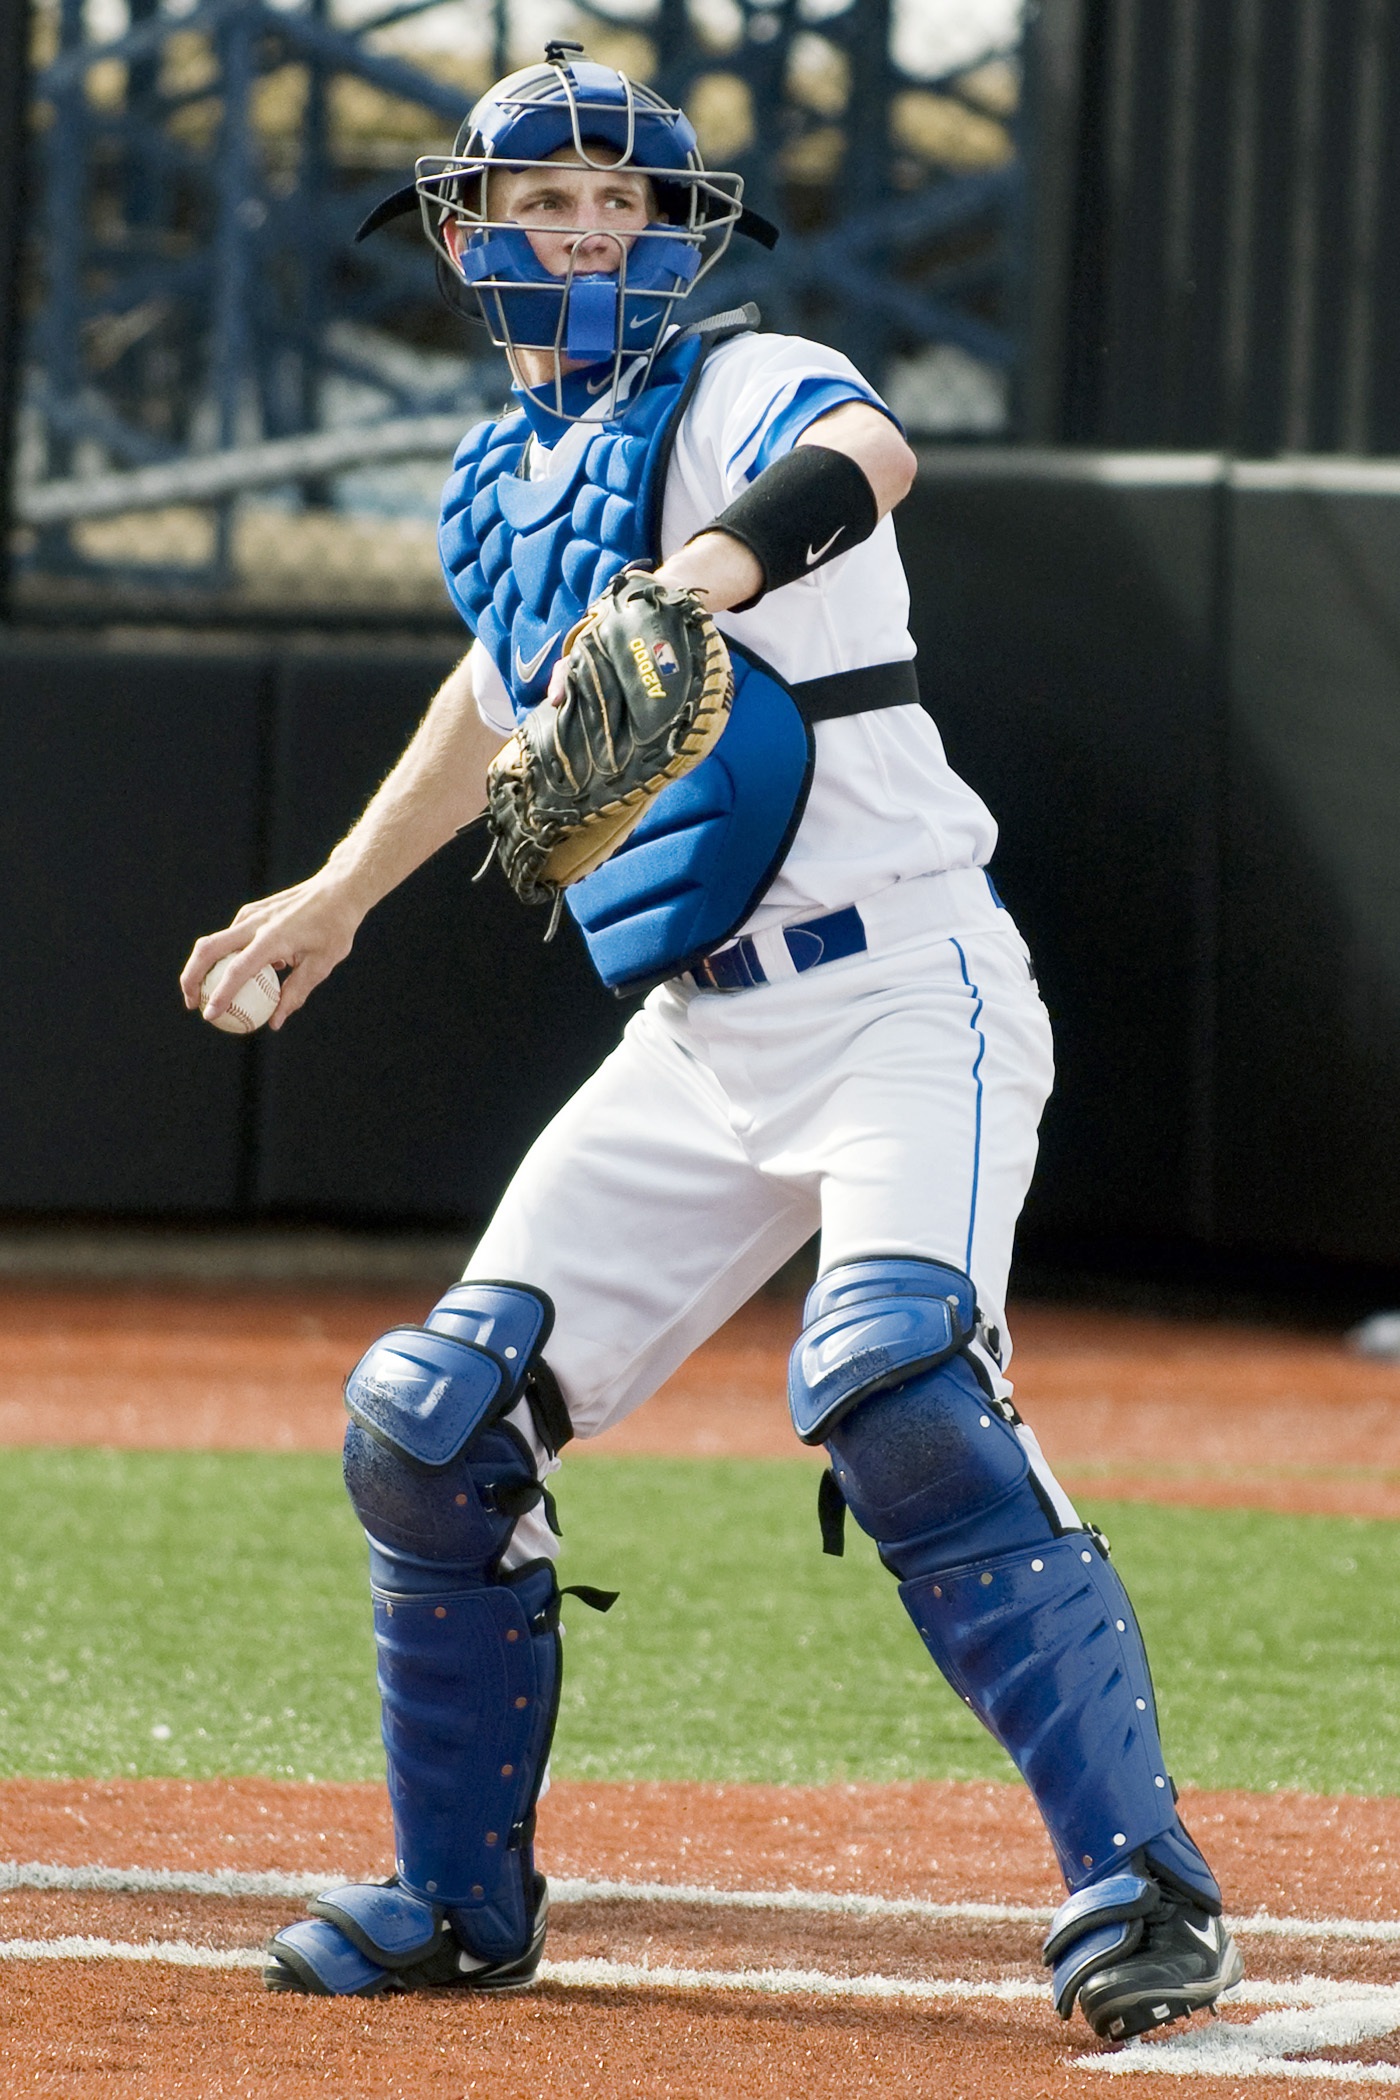
baseball, sport, game, action, playing, pitch, throw, sports, pitcher, ball, home plate, college, athlete, baseball player, catcher, ball game, team sport, infielder, college baseball, bat and ball games, baseball positions, college softball